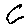
Label: 6